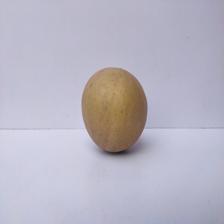
Size: Large